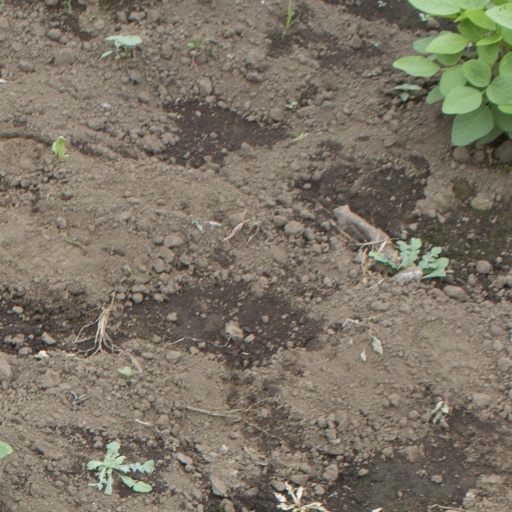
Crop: soybean